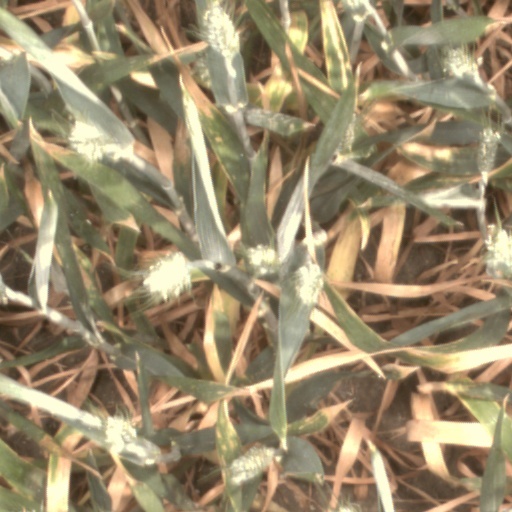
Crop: wheat